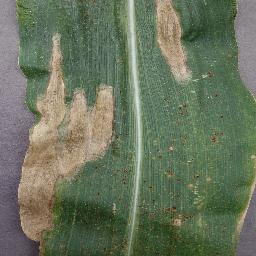
Label: Corn___Northern_Leaf_Blight